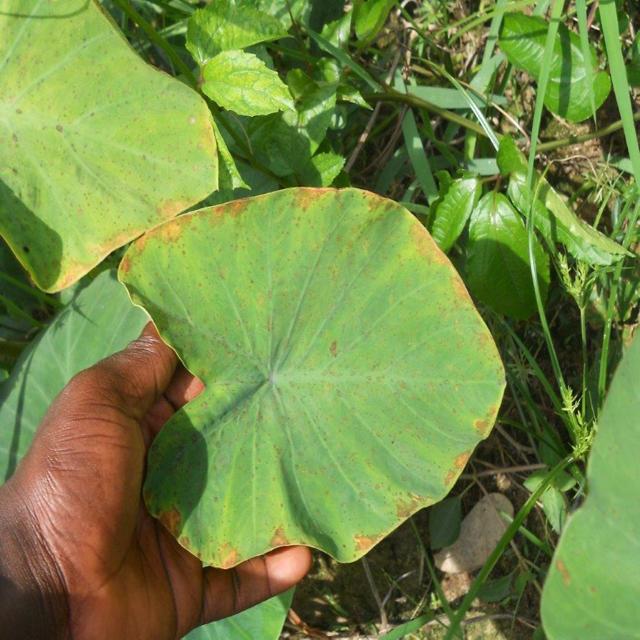
Label: Mid_Blight